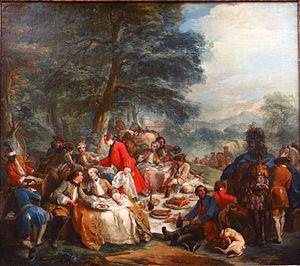
Charles André van Loo, dit Carle van Loo, né le 15 février 1705 à Nice et mort le 15 juillet 1765 à Paris, est un peintre français.